Survivor Series (2018)

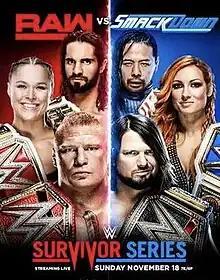
Promotional poster featuring Seth Rollins, Shinsuke Nakamura, Ronda Rousey, Becky Lynch, Brock Lesnar, and AJ Styles

The 2018 Survivor Series was a professional wrestling pay-per-view (PPV) and livestreaming event produced by WWE. It was the 32nd annual Survivor Series and took place on November 18, 2018, at the Staples Center in Los Angeles, California, held for featured wrestlers from the promotion's Raw, SmackDown, and 205 Live brand divisions. The theme of the event was brand supremacy, where all but one match involved wrestlers of the Raw brand facing wrestlers of the SmackDown brand.